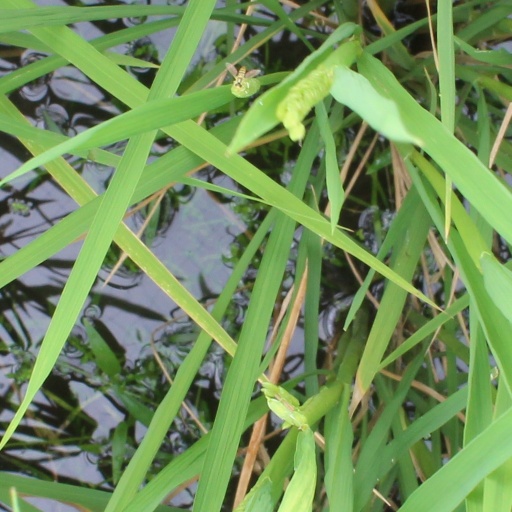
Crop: rice